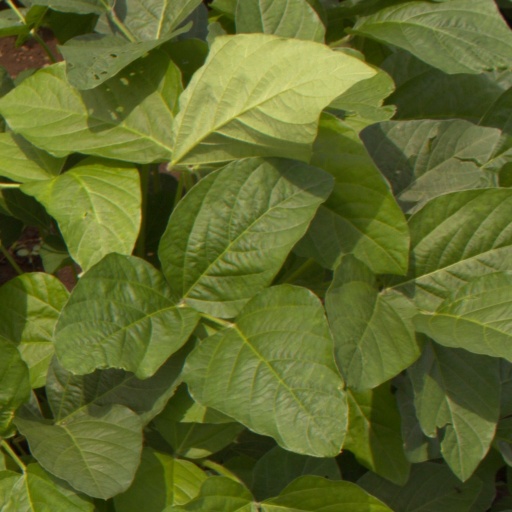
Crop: soybean